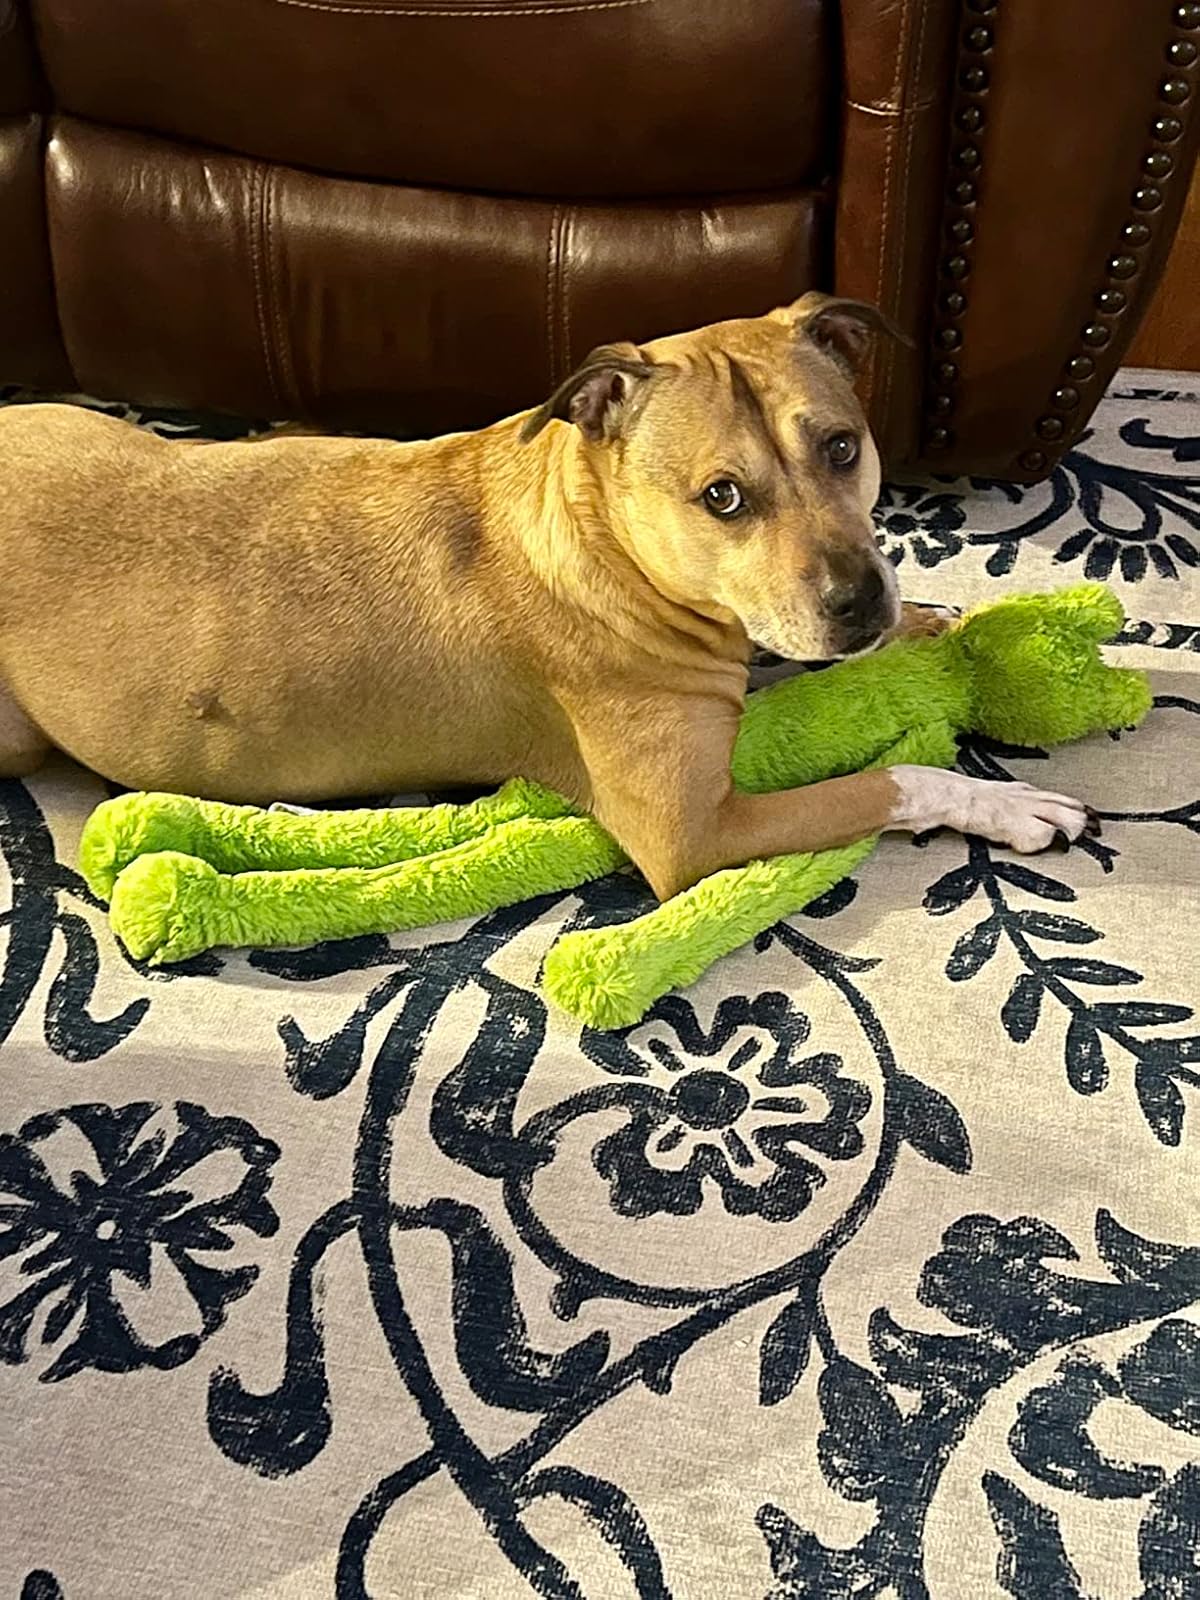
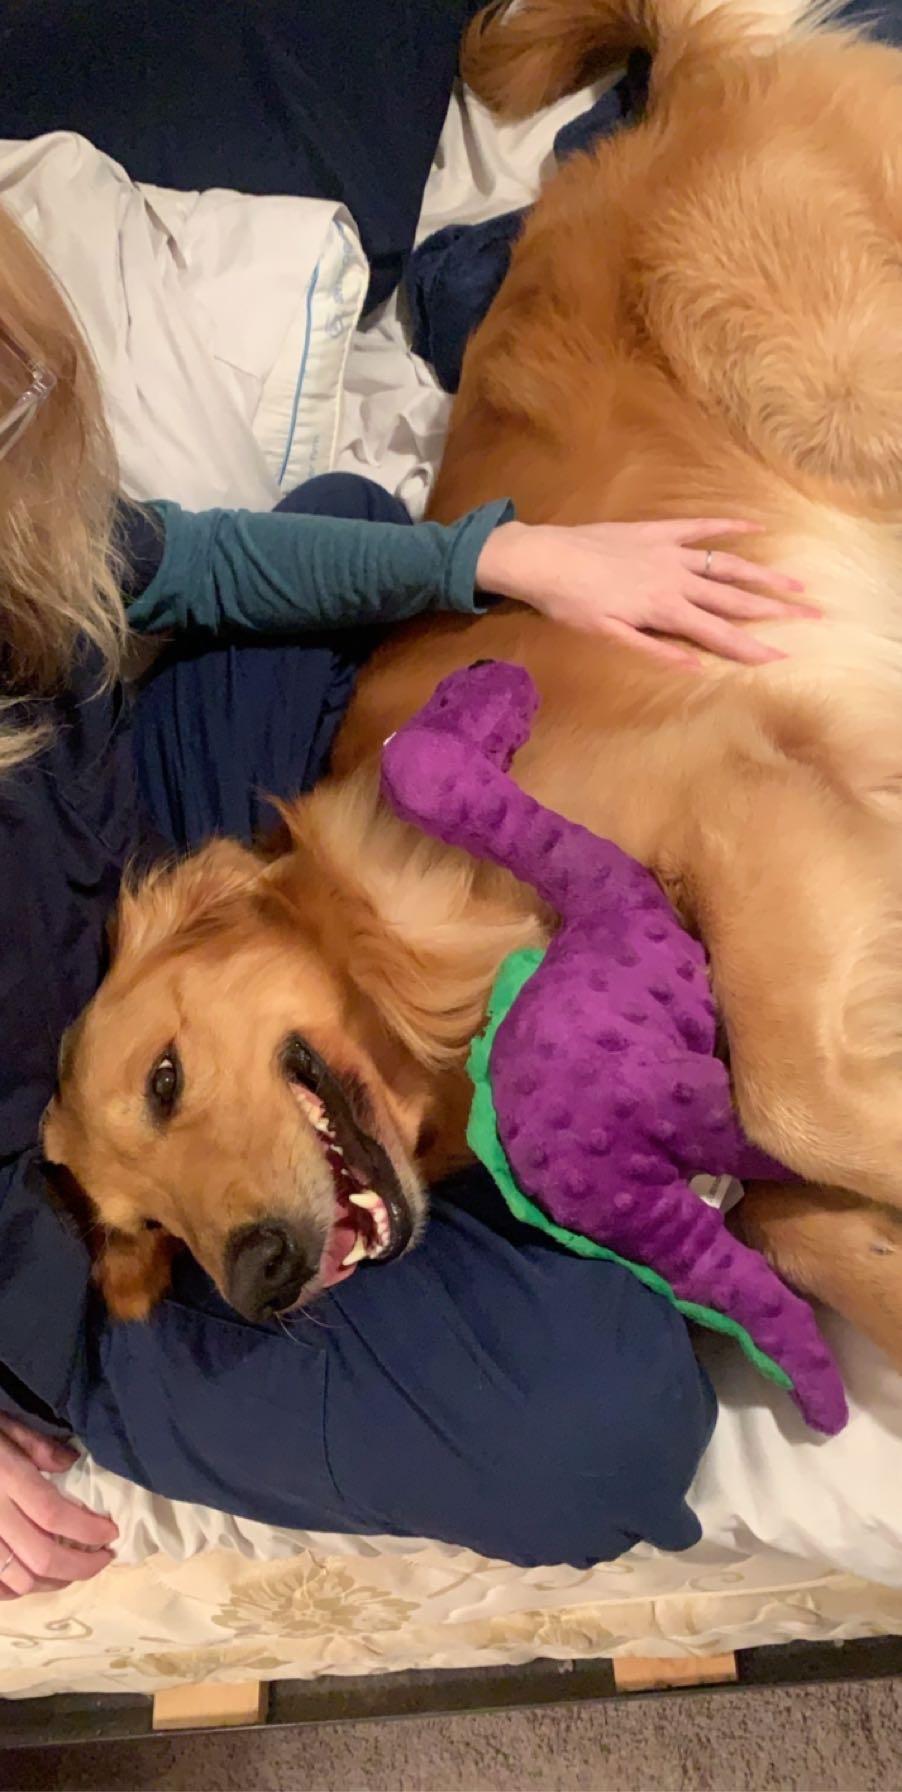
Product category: items_toy
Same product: no